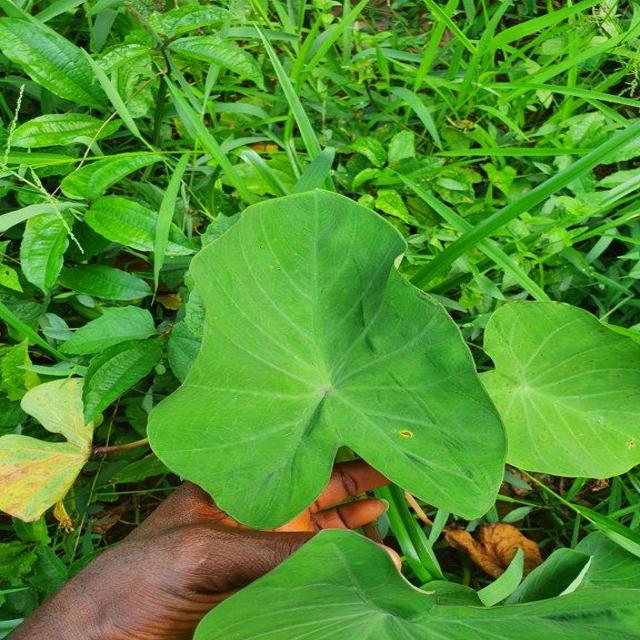
Label: Healthy